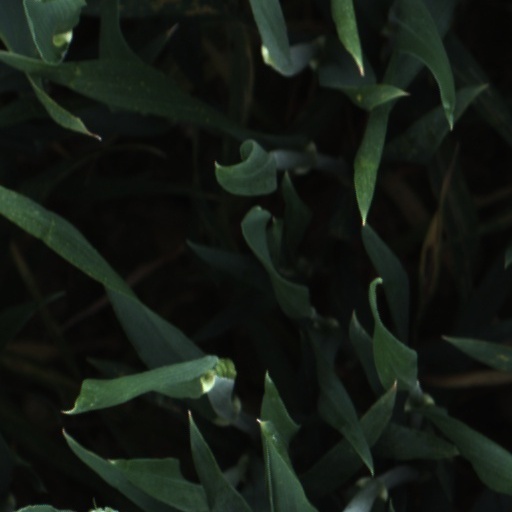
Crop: wheat